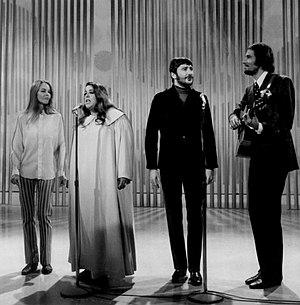
Navne i Rock and Roll Hall of Fame / Udøvende kunstnere
Navne i Rock and Roll Hall of Fame er en oversigt over de navne, der er optaget i Rock and Roll Hall of Fame i USA. Listen er ikke komplet, se den på Rock and Roll Hall of Fames liste over de optagne navne.